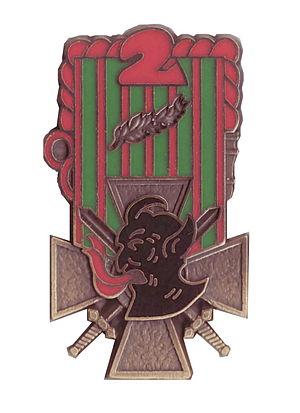
Insigne de la 2e batterie du 61e régiment d'artillerie
Le 61ᵉ régiment d'artillerie est un régiment d'artillerie de l'armée française, créé en 1910, et qui se distingua notamment lors de la Première Guerre mondiale, et lors de la bataille de France, au début de la Seconde Guerre mondiale. En 1914, les soldats allemands ont surnommé les artilleurs du 61ᵉ les « Diables noirs » à cause de leur courage, de la couleur de leur uniforme et de la poudre à canon qui leur noircissait le visage.